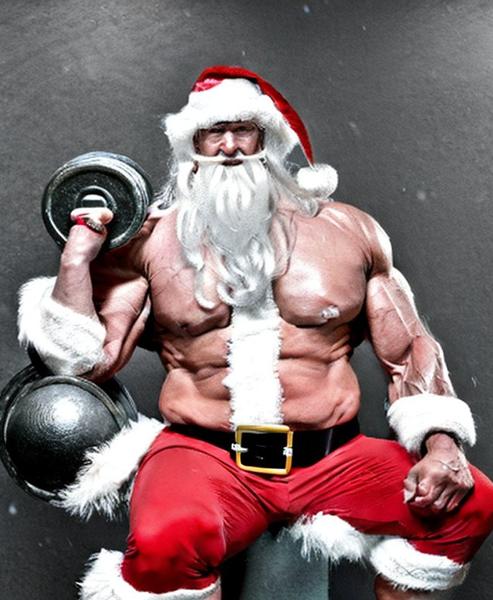
回答: キンニクベール キンニクベール 腕が鳴る